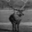
Label: deer